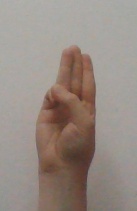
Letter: thaa